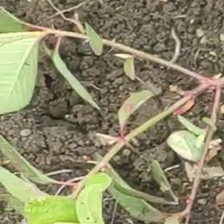
Weed species: Moti_dudhi(Euphorbia_geneculata_L)